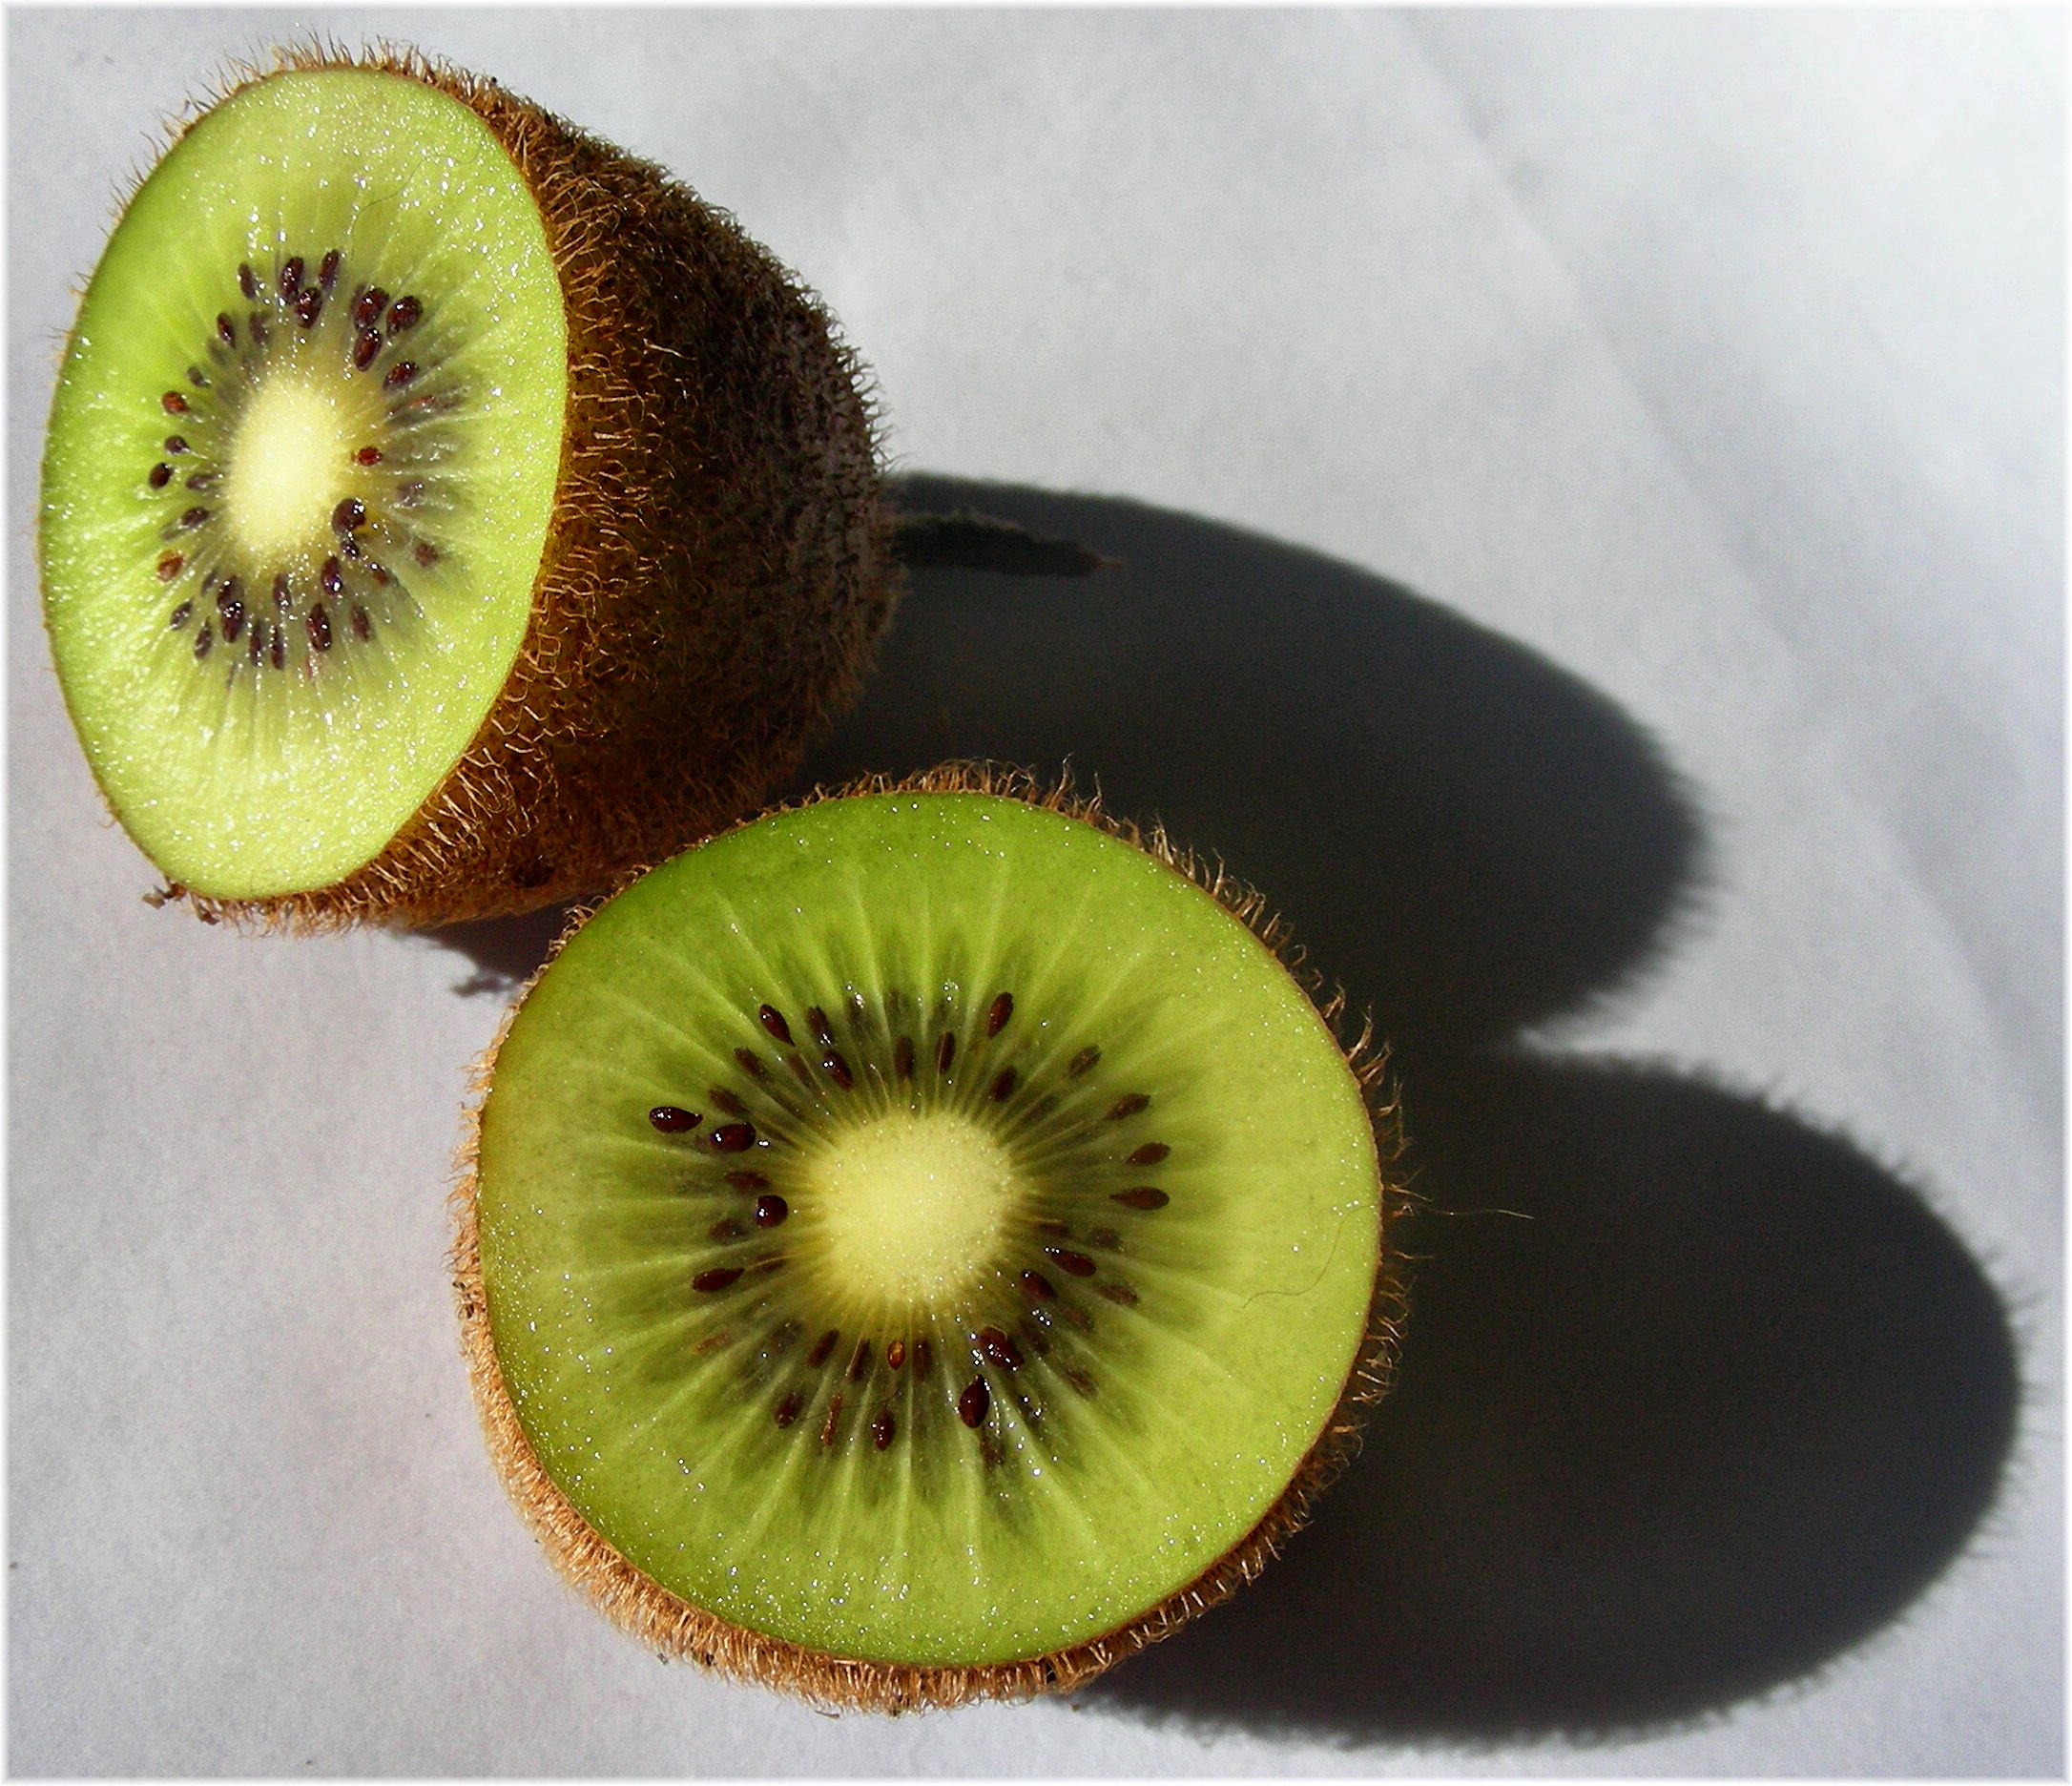
plant, fruit, flower, food, produce, kiwi, kiwifruit